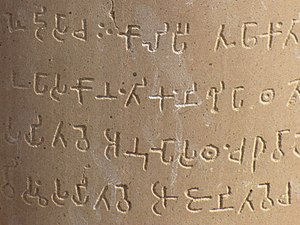
Brahmi
Inskription på en søjle
Brahmi er et uddødt skriftsystem fra Indien.